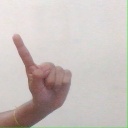
अक्षर: ए